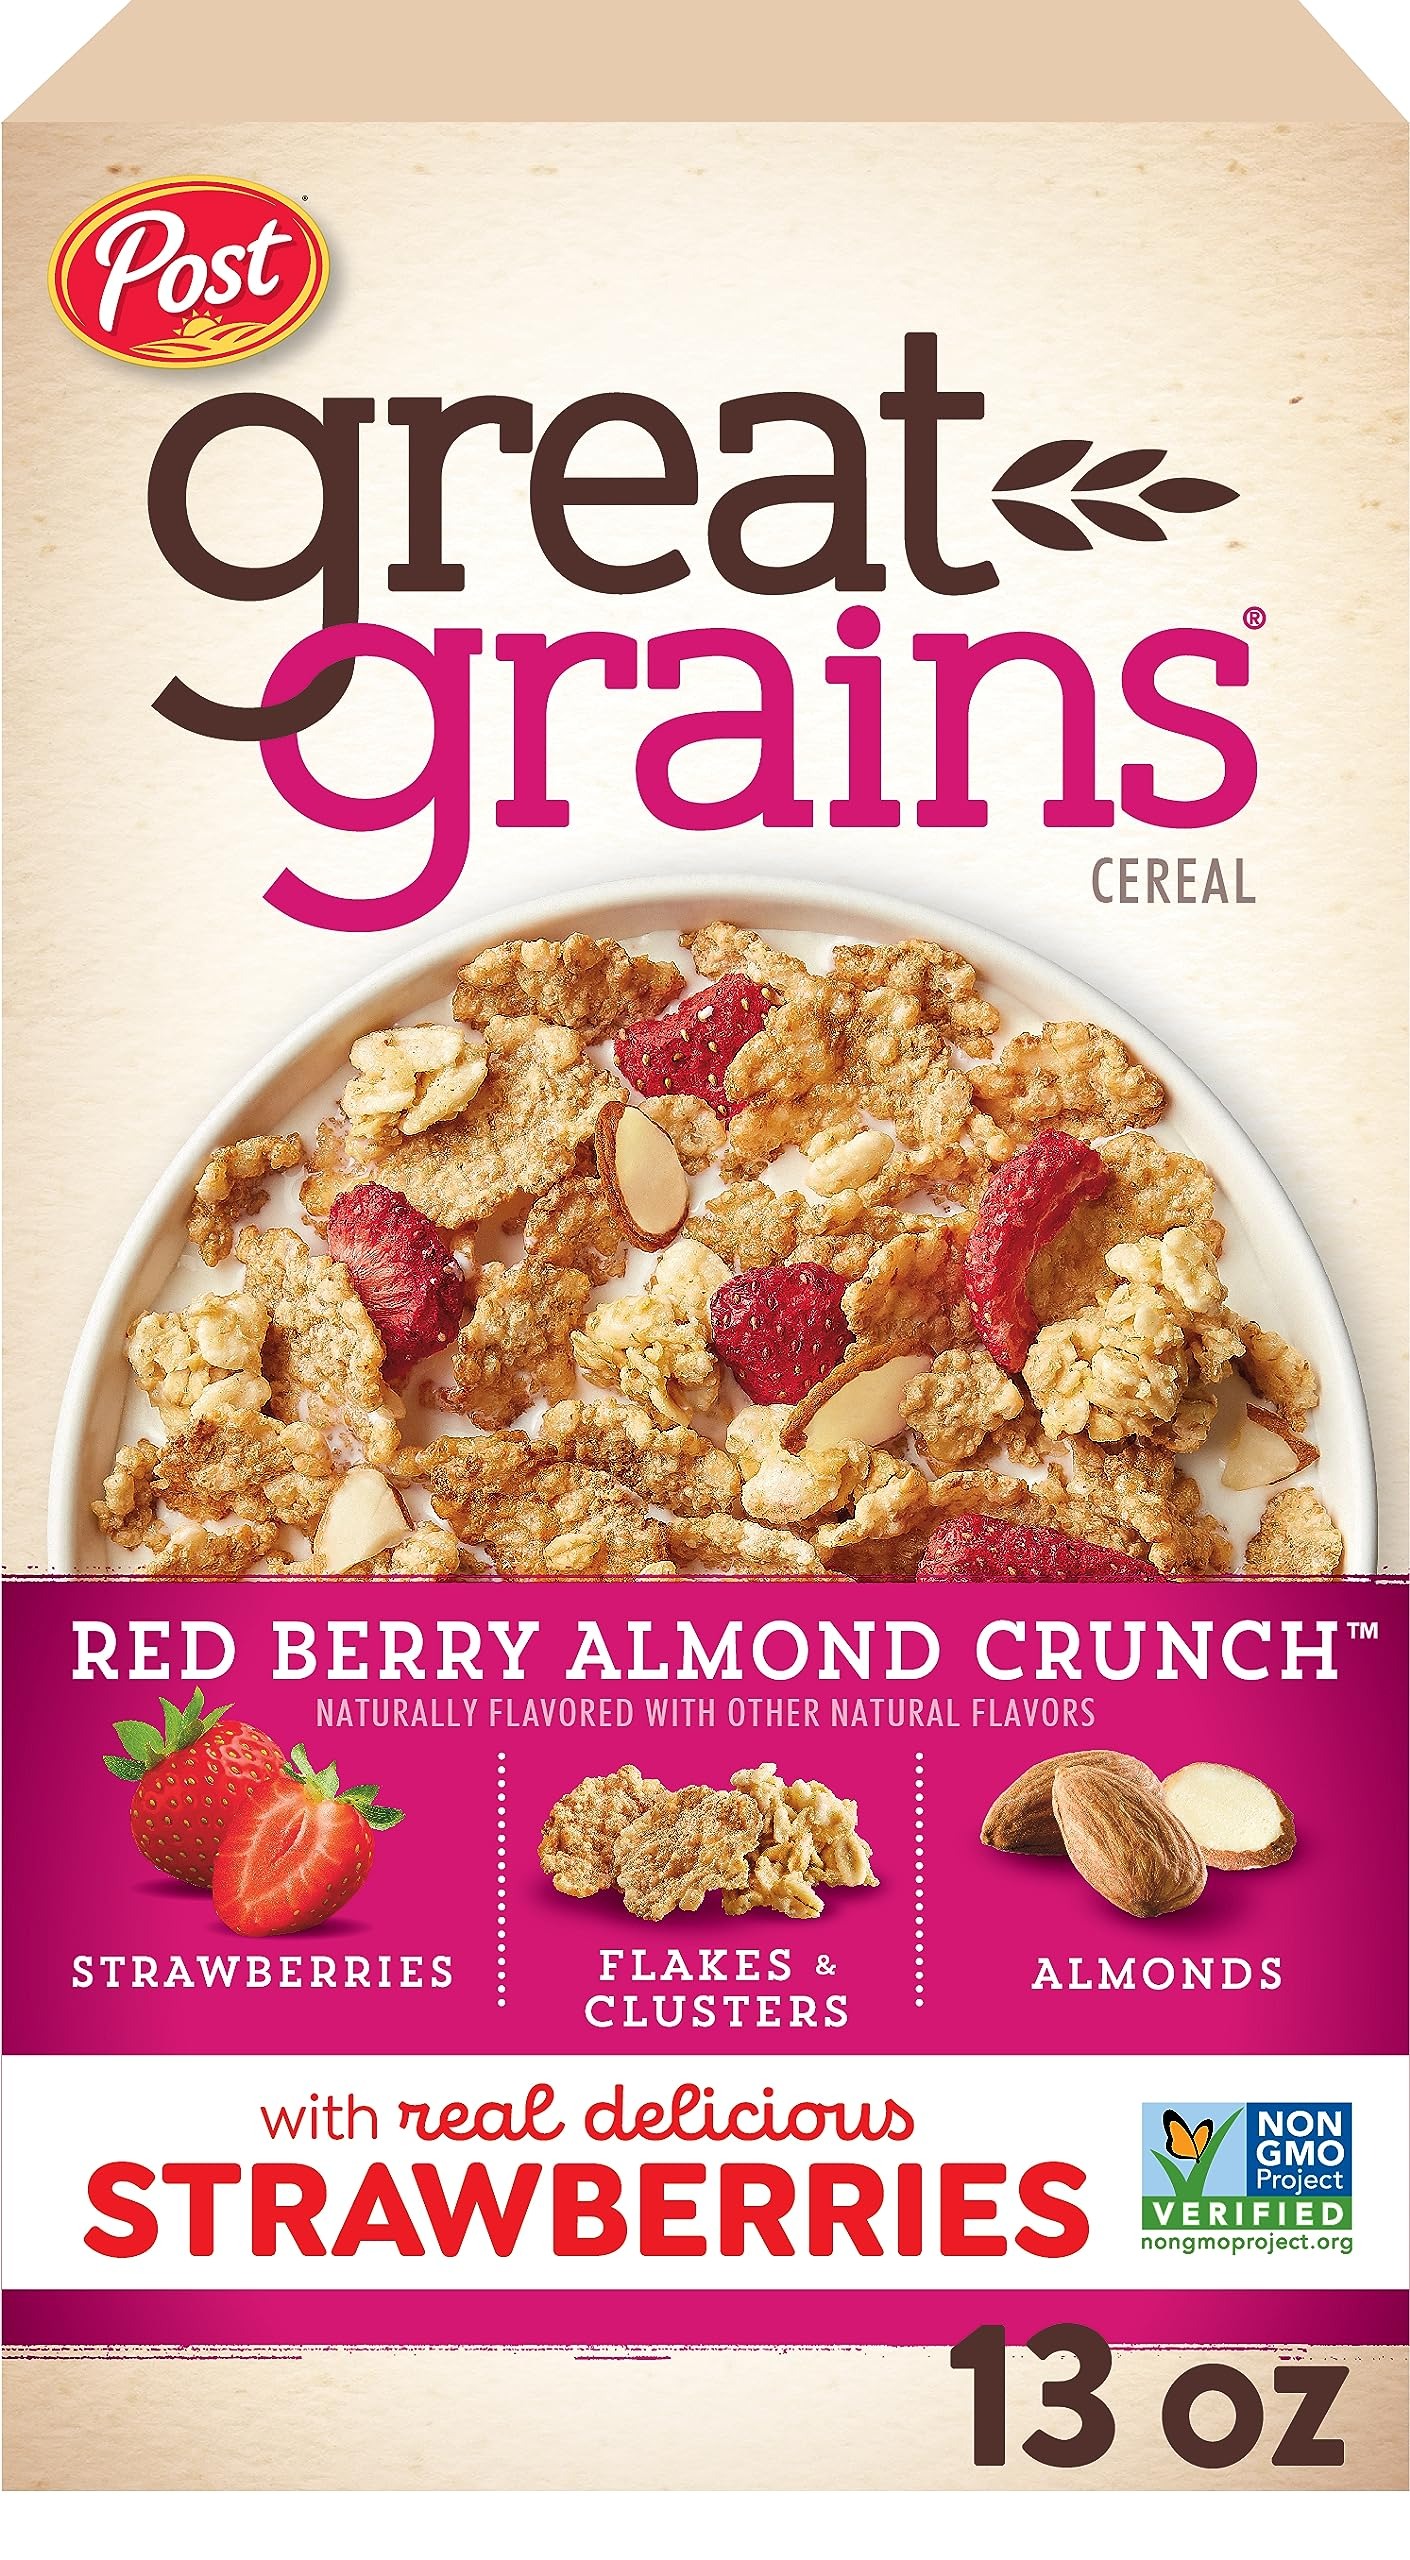
Item Name: Great Grains Red Berry Almond Crunch Cereal, Strawberry Cereal with Granola Clusters and Sliced Almonds, Non-GMO Project Verified, 13 OZ Box
Bullet Point 1: One 13 oz box of Great Grains Red Berry Almond Crunch Cereal, Crunchy Strawberry Cereal
Bullet Point 2: This strawberry fruit cereal contains 25 grams of whole grains per serving (1) and is a good source of fiber to help you feel full
Bullet Point 3: Each cereal bag is full of crispy multigrain flakes, crunchy granola clusters, strawberries and almonds and includes 10 essential vitamins and minerals
Bullet Point 4: Delicious strawberry bites mixed with crispy cereal flakes, whole grains, and almonds deliver sweetness to your morning breakfast cereal
Bullet Point 5: Add bits of Great Grains Red Berry Almond Crunch dry cereal to a breakfast smoothie or yogurt cup for even more exciting flavor and crunch
Value: 13.0
Unit: Ounce

Price: 10.1